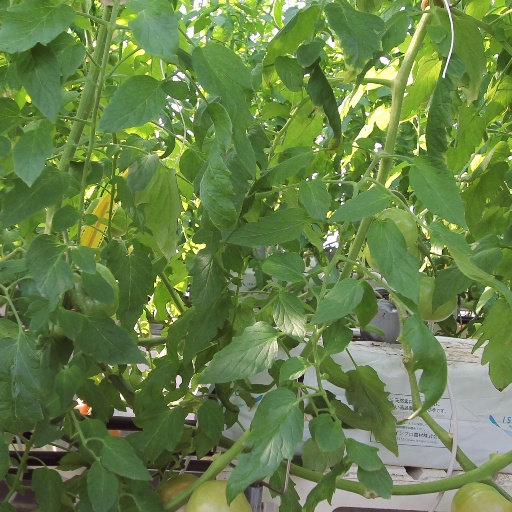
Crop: tomato